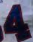
Number: 4